The Onyx Head

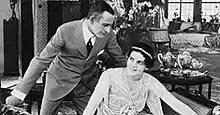
Max Landa and Leopoldine Konstantin

The Onyx Head (German: Der Onyxknopf) is a 1917 German silent crime film directed by Joe May and starring Max Landa, Bruno Kastner and Leopoldine Konstantin. It was part of a series of Joe Deebs detective films.